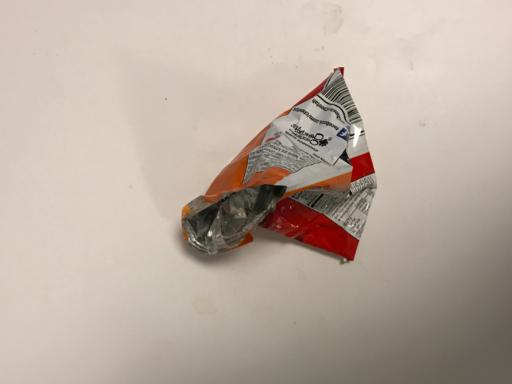
Label: trash